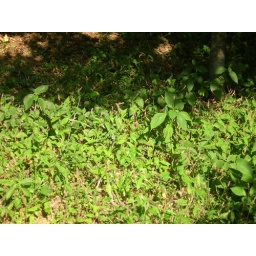
there's a blue butterfly in there somewhere